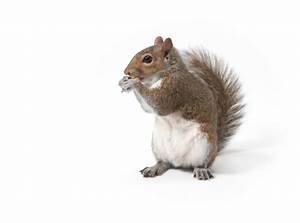
Label: scoiattolo